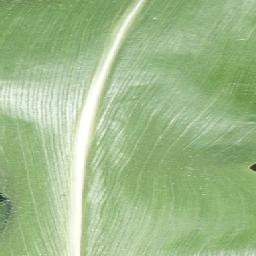
Label: Corn___healthy